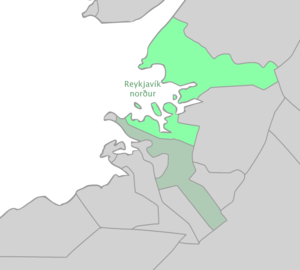
Reykjavíkurkjördæmi norður est une des six circonscriptions électorales en Islande et une des deux que compte la municipalité de Reykjavik.